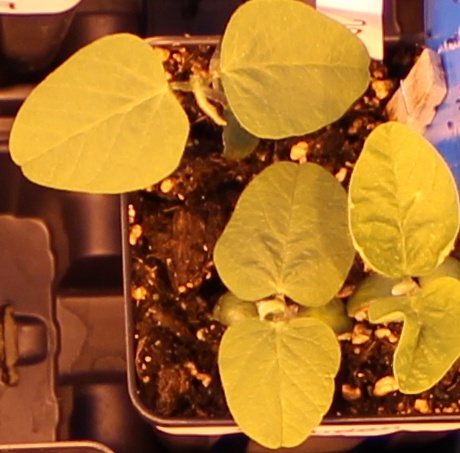
Label: Soybean